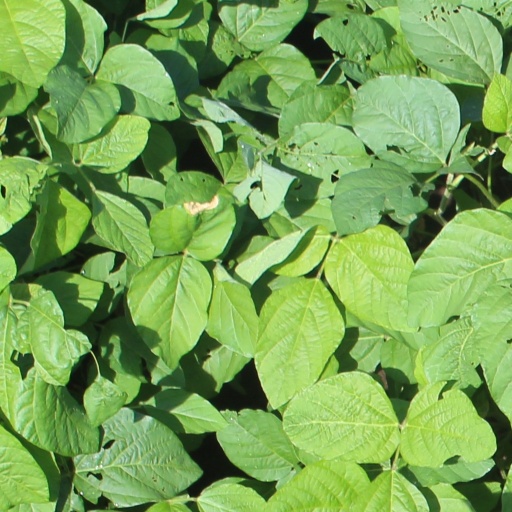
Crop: soybean